Louis, Grand Condé

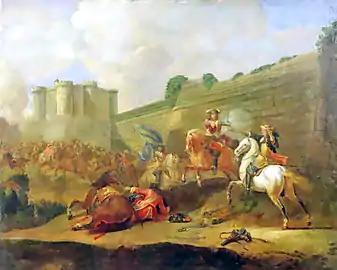
The Battle of the Faubourg St Antoine ended the Fronde as a serious military threat

When he succeeded in 1646 as 'Prince of Condé,' his combination of military ability, noble status, and enormous wealth inspired considerable apprehension in Anne of Austria, regent for the young Louis XIV, and her prime minister, Mazarin. Condé's vast domains included Burgundy and Berry, while the Prince de Conti, his brother, held Champagne, and his brother-in-law, Longueville, controlled Normandy. In 1641, Louis XIII had granted him Clermont-en-Argonne, ceded to France by the Duchy of Lorraine; in 1648, this was converted to an appanage, effectively making it independent of royal authority.